Kazan ethnic communities

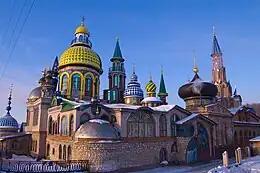
"All Religions Temple". A building and cultural center built by the local artist Ildar Khanov.

The city's third primary ethnicity is the Chuvash (1.2%), who speak their own language. Chuvash is a Turkic language, which makes it a sister language to Tatar, but it is the most distinct among all the Turkic languages. The Chuvash are Russian Orthodox with some pre-Christian elements in their religion. Other nations native to the Middle Volga are the Maris (0.3%), Udmurts (0.1%), Mordvas (0.2%) and Bashkirs (0.2%). Some of them speak Tatar, some Russian and others their own languages. Bashkirs are normally Muslims. Others, like the Chuvash, are traditionally Orthodox Christian with some pre-Christian elements in their religion.